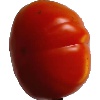
Label: Tomato 1